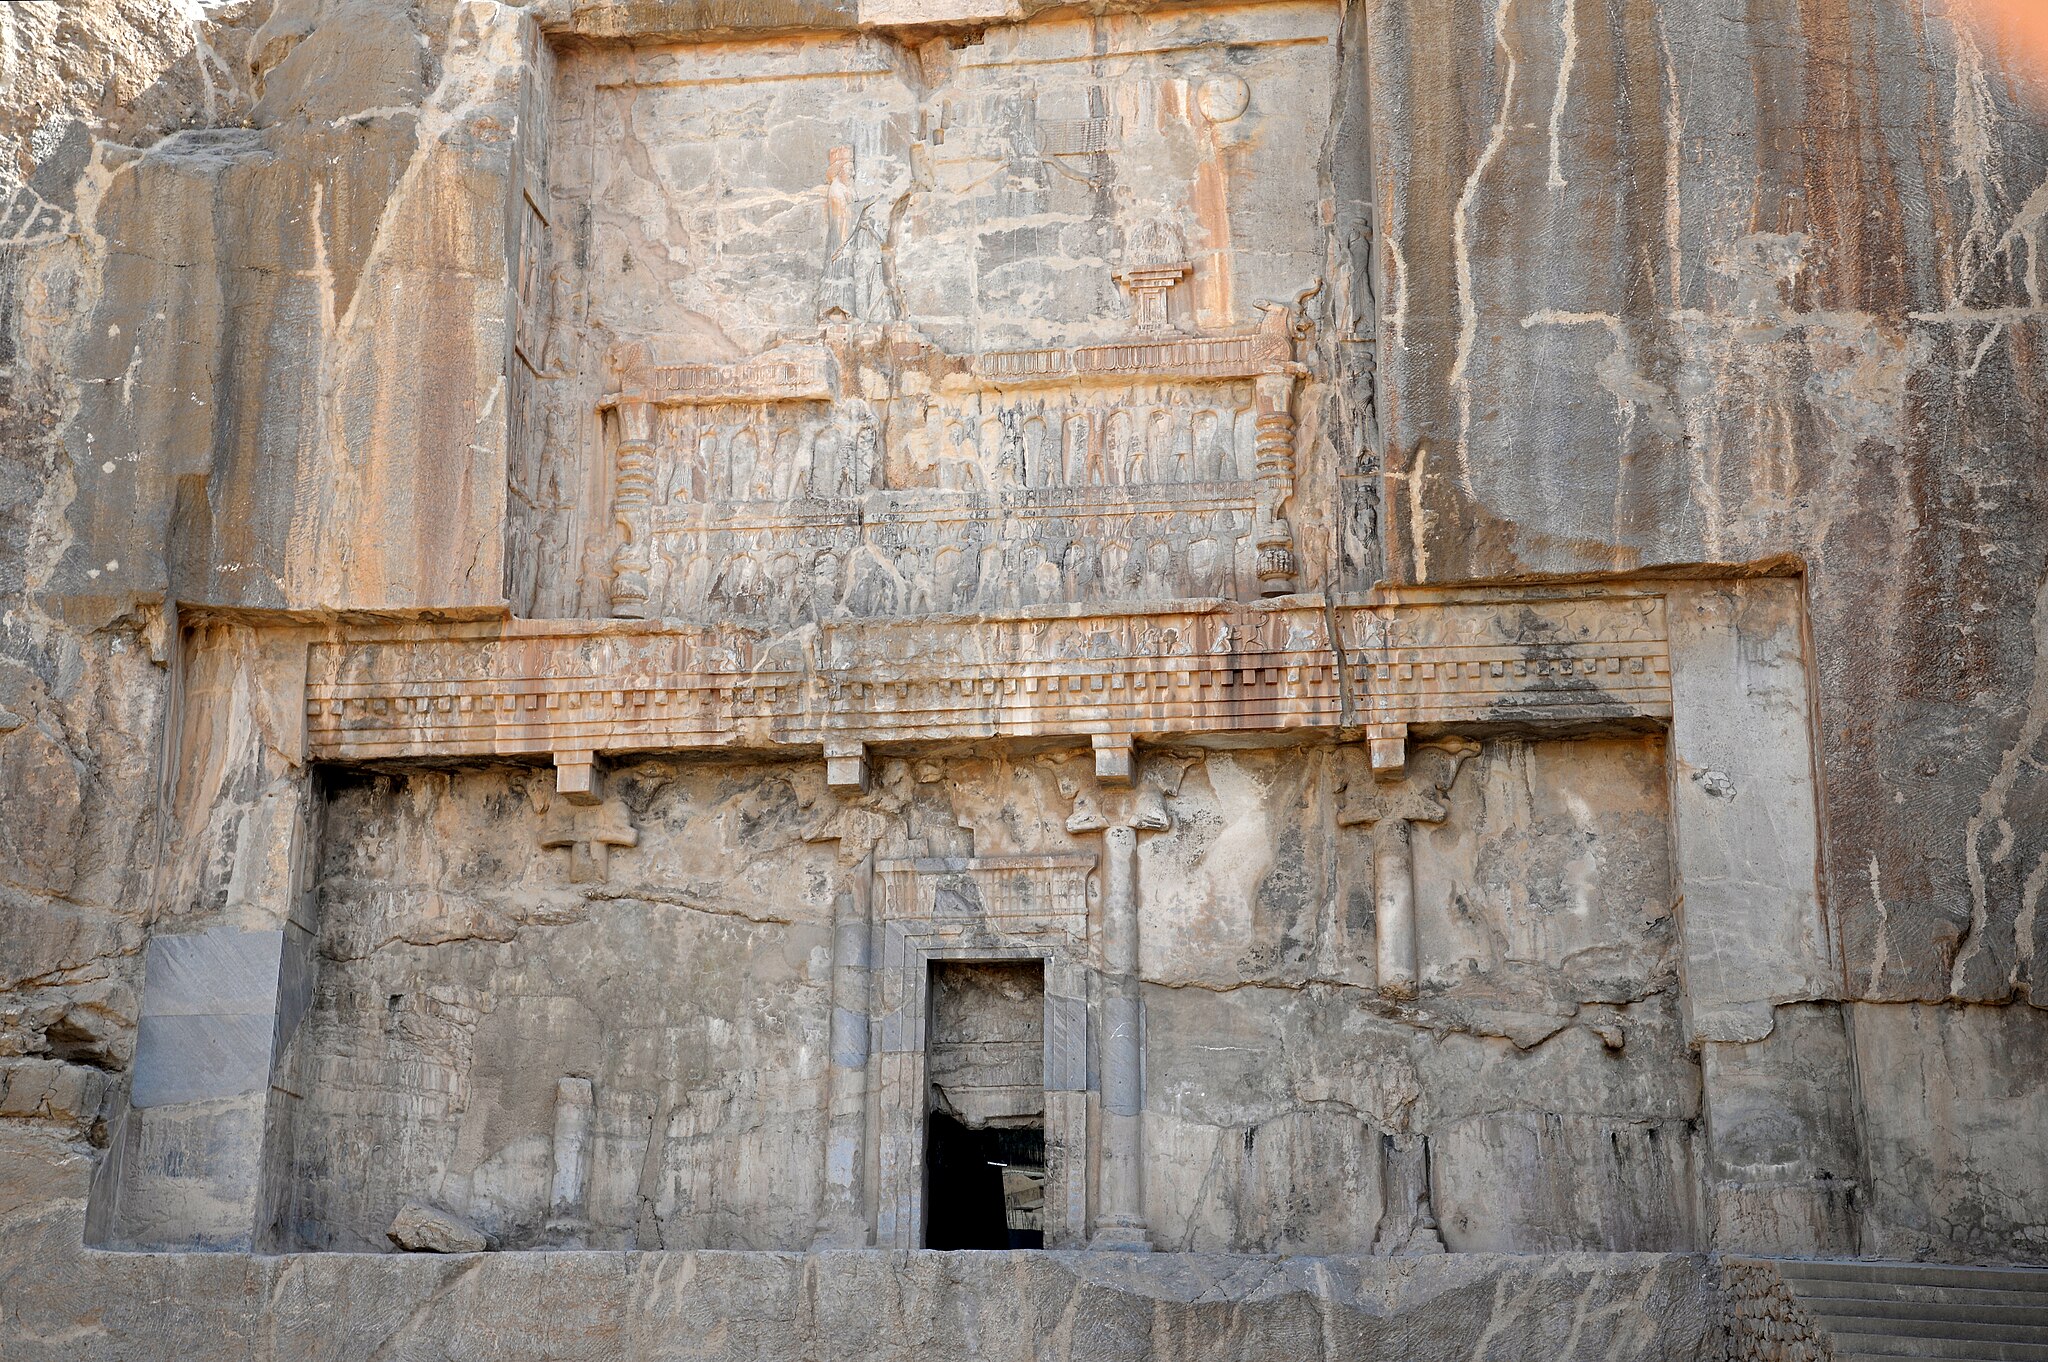
Title: Irnp079-Persepolis
Description: Iran in 2018 (photographed by Wojciech Kocot)
Date: 12 January 2018
Categories: Tomb of Artaxerxes II, Uploaded with pattypan, Self-published work, 2017 in Persepolis, Persepolis in 2017 (photographed by Wojciech Kocot)